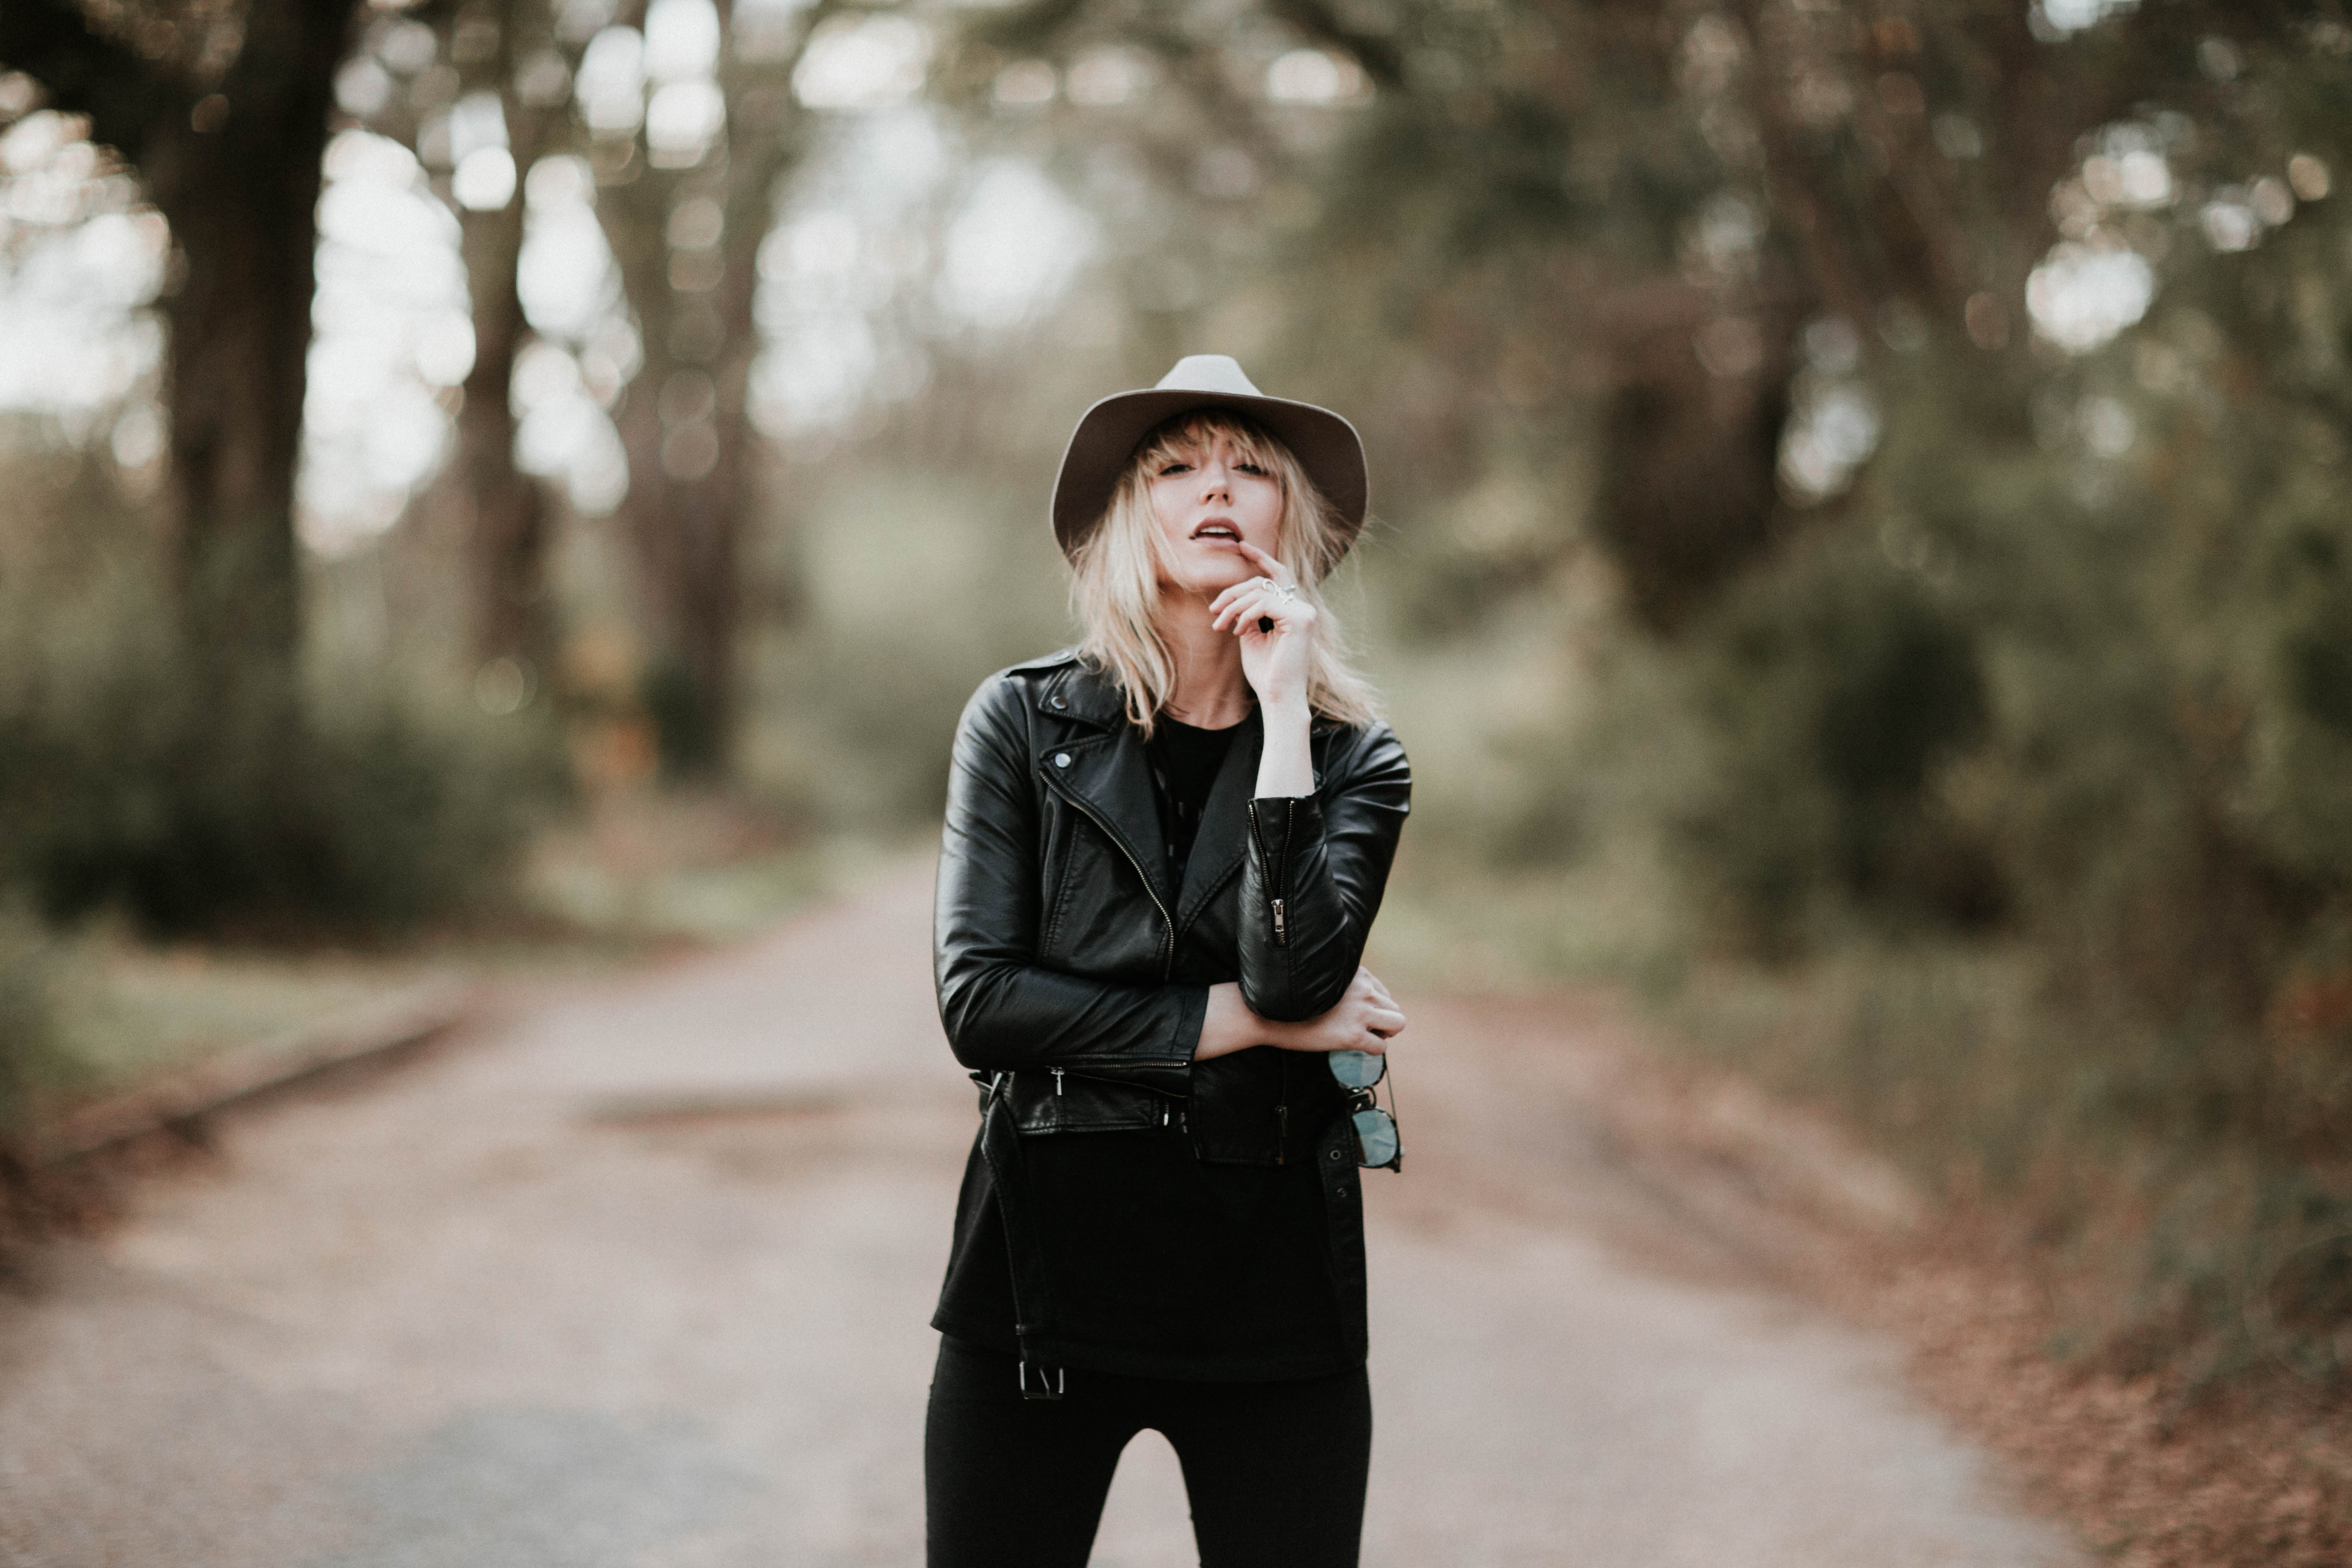
man, person, winter, woman, photography, male, female, portrait, spring, fashion, lady, groom, blonde, season, caucasian, photograph, photo shoot, portrait photography